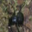
Label: beetle